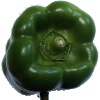
Label: green_pepper